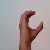
The image shows a hand gesture representing the letter 'C' in Indian Sign Language.